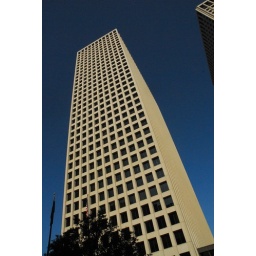
sober in the blue sky